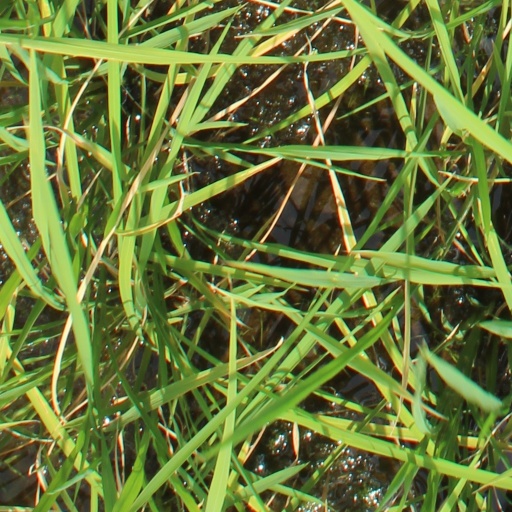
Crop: rice